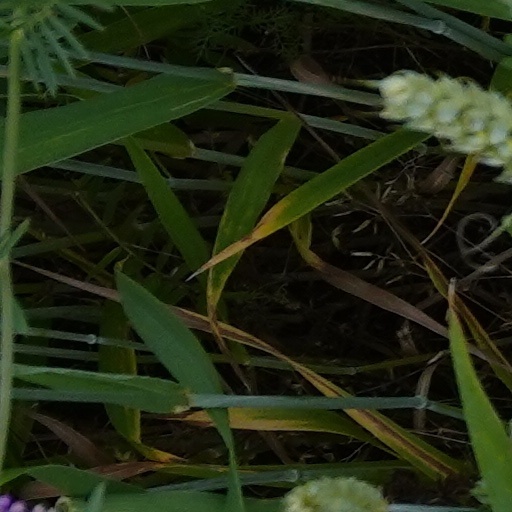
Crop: wheat